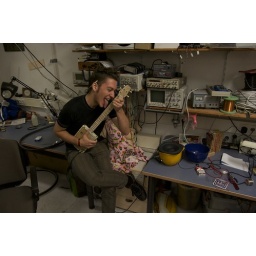
With Elmar's self built guitar, distortion module, amplifier and box (the thing in the yellow cup)